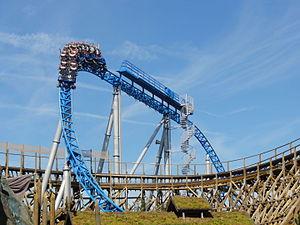
Blue Fire Megacoaster, Europa-Park, Rust, Bade-Wurtemberg, Allemagne.